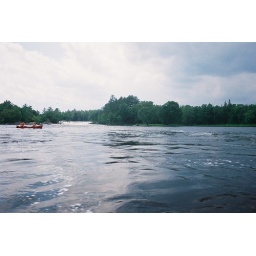
Our white water canoe trip down the Madawaska River in June of 2008.